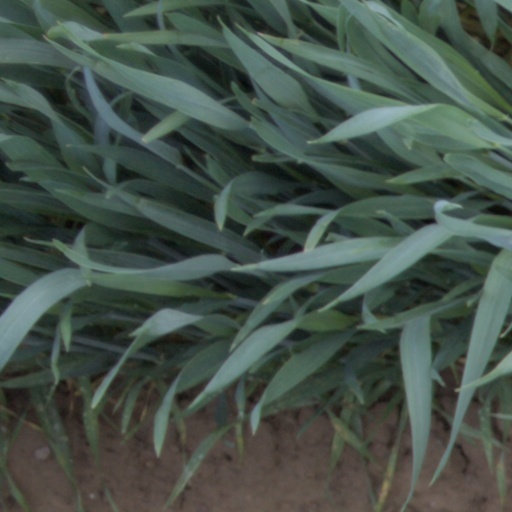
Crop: wheat